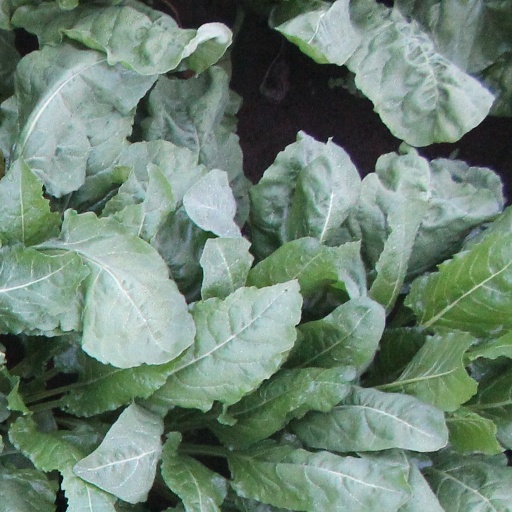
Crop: sugar beet